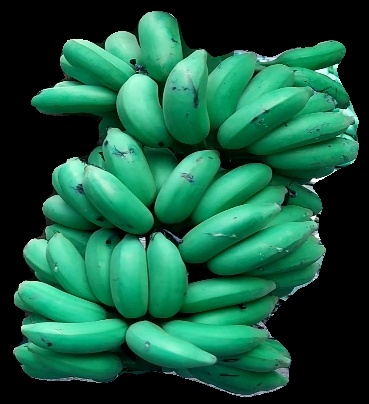
Variety: elakki-bale
Grade: grade1